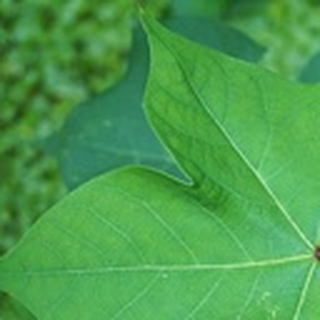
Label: healthy_cotton